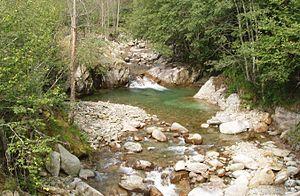
L'hydrographie de la province de Biella décrit la distribution des eaux superficielles dans la province de Biella, en Italie. Ces eaux comprennent les bassins du Cervo et du Sessera, tous deux affluents du Sesia. Elle s'intéresse également à quelques autres zones du sud-ouest de la province de Biella qui sont, pour leur part, tributaires de la Doire Baltée. Dans cette zone se trouve le principal point d'eau naturelle de la province, le lac de Viverone. Aux cours d'eau naturels s'ajoutent en plaine divers canaux d'irrigation construits principalement en support à la riziculture.